Death and state funeral of Edward VII

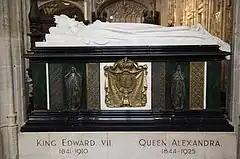
Tomb of King Edward VII and Queen Alexandra

On the first day, thousands of members of the public queued patiently in the rain to pay their respects; some 25,000 people were turned away when the gates were closed at 10 pm. On 19 May, Emperor Wilhelm II of Germany, wanted to have the hall closed while he laid a wreath; however, the police advised that there might be disorder if that happened, so the emperor was taken in through another entrance while the public continued to file past. An estimated half a million people visited the hall during the three days that it was open.